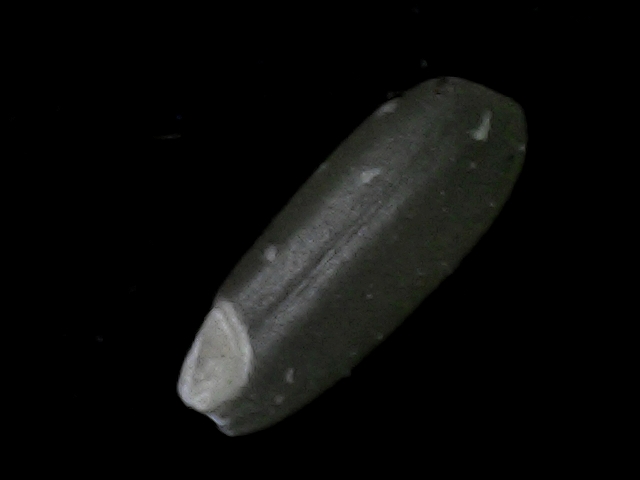
Rice variety: BD95